History of the United States Congress

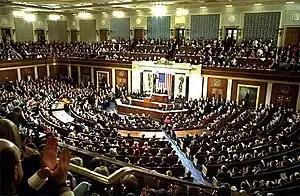
George W. Bush delivered his annual State of the Union address to a joint session of Congress on January 28, 2003, in the House chamber.

The history of the United States Congress refers to the chronological record of the United States Congress including legislative sessions from 1789 to the present day. It also includes a brief history of the Continental Congress from 1774 through 1781 and the Congress of the Confederation from 1781 to 1789.